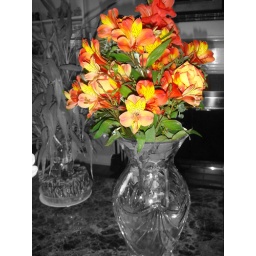
The color of the flowers is emphasized by the black and white background.